Totò Tarzan

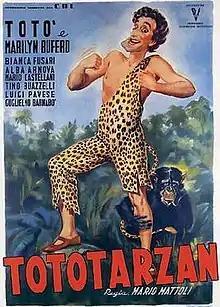
Film poster

Totò Tarzan is a 1950 Italian comedy film directed by Mario Mattoli and starring Totò, Marilyn Buferd and Alba Arnova. It is a parody of Edgar Rice Burroughs's novel "Tarzan of the Apes". It was shot at the Farnesina Studios in Rome. The film's sets were designed by the art director Piero Filippone. As with Totò's other films of the era it was a commercial success, taking around 385 million lira at the box office.